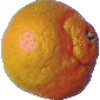
Label: mandarine